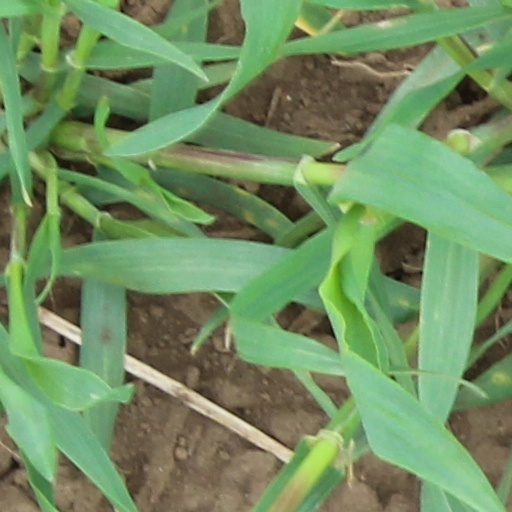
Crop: wheat